Abdel Hakim Amer

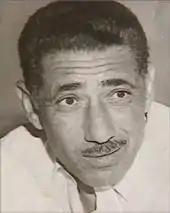
Abdel Hakim Amer

Amer served in the 1948 Arab–Israeli War, took part in the 1952 Revolution and commanded the Egyptian Army in the Suez Crisis, the North Yemen Civil War and the Six-Day War.